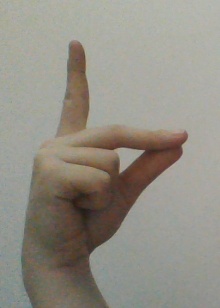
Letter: ta